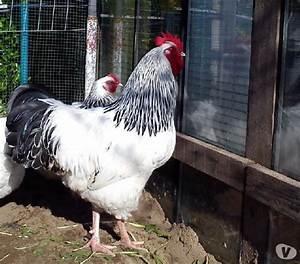
chicken